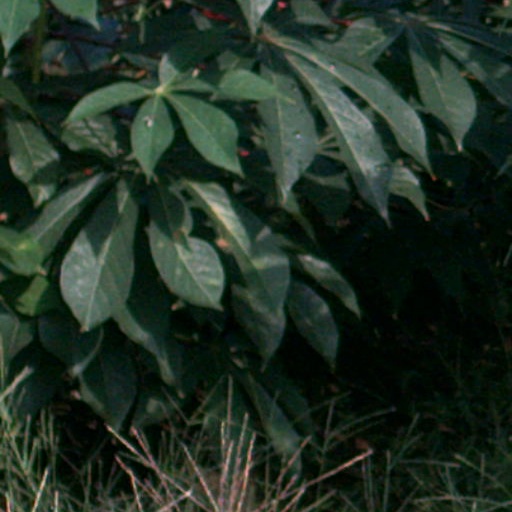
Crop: cassava